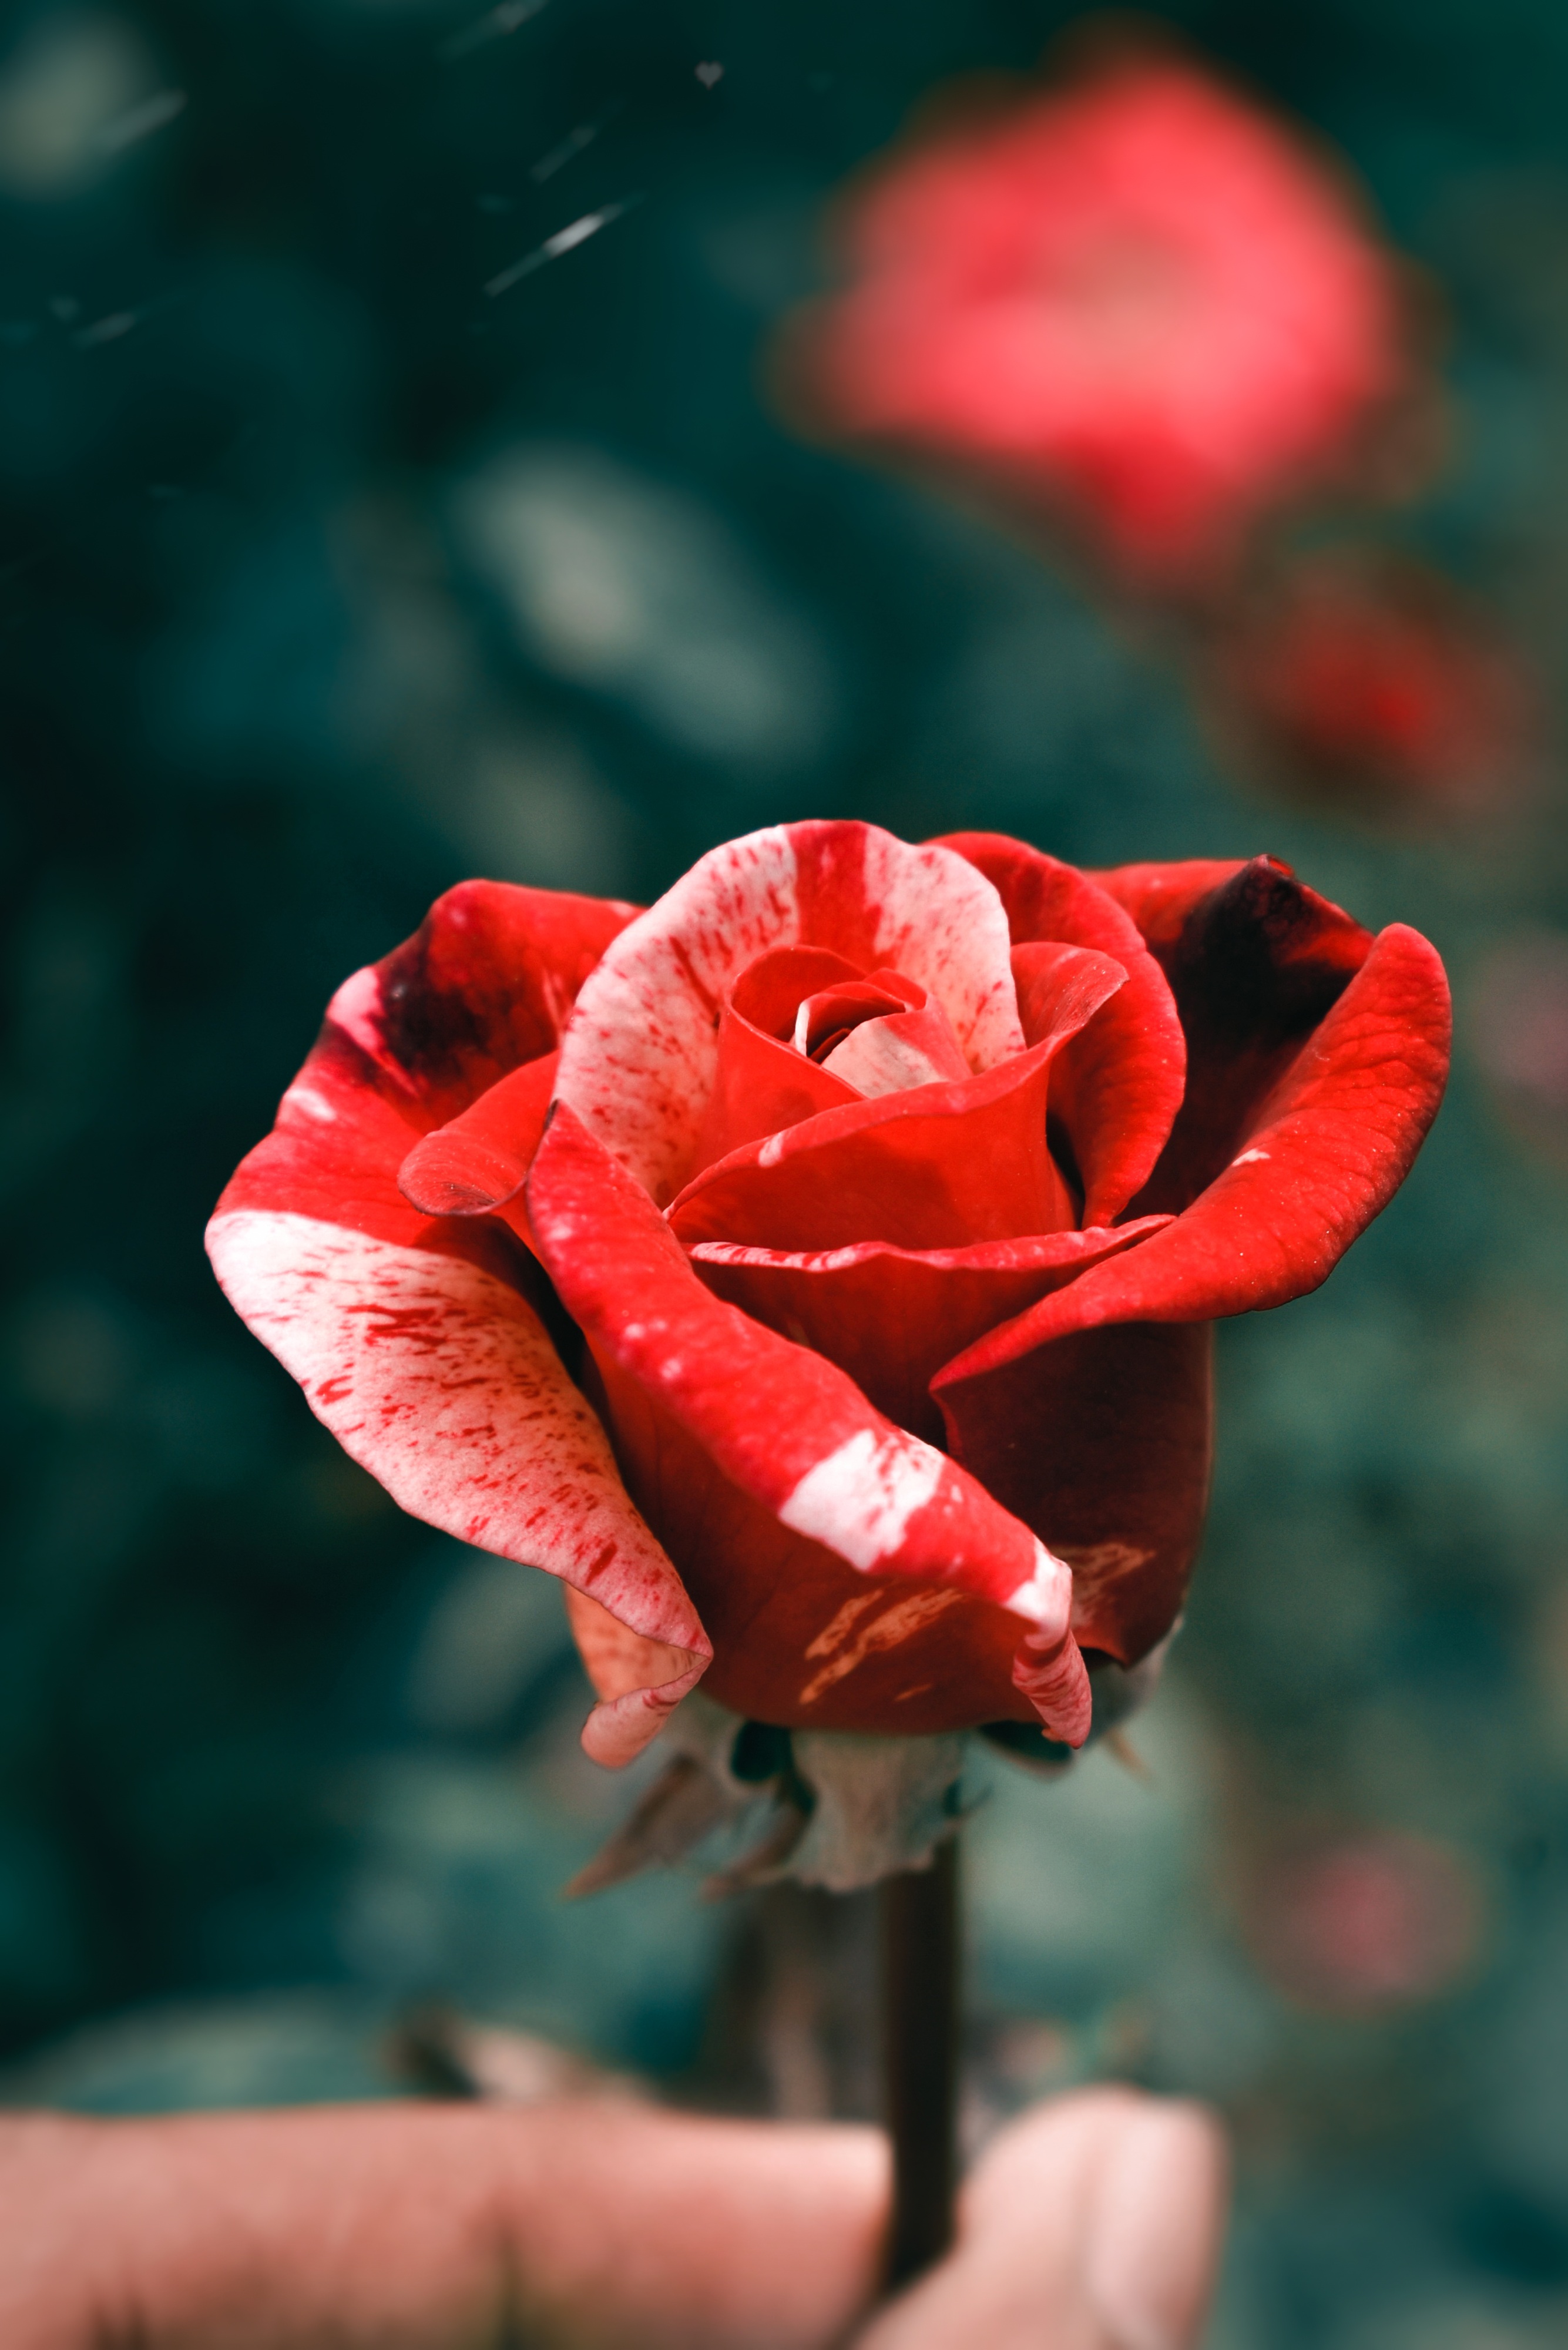
flower, plant, petal, Hybrid tea rose, flash photography, rose, garden roses, rose family, rose order, flowering plant, floribunda, annual plant, peach, macro photography, window, carmine, wildflower, still life photography, sky, china rose, herbaceous plant, plant stem, coquelicot, rosa centifolia, Pedicel, water, grass, art, moisture, still life, poppy family, bud, lily family, soil